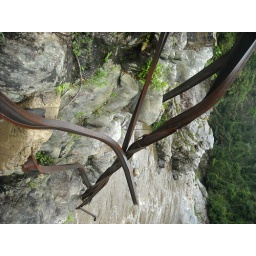
The remains of the bridge over the main river crossing into Ranomafana National Park, after the cyclone of 2007.